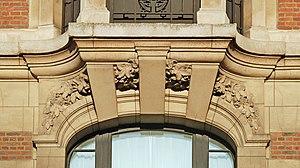
Belgique - Bruxelles - Albert Poot - rue Saint-Lazare (Style Beaux-Arts en Belgique)
En Belgique, le style Beaux-Arts désigne la résurgence de l'éclectisme en architecture durant le premier tiers du XXᵉ siècle.
L'Hôtel Albert Iᵉʳ est un hôtel de voyageurs de style « Art déco » édifié par l'architecte Michel Polak sur le territoire de la commune de Saint-Josse-ten-Noode à Bruxelles, capitale de la Belgique.